Boston University

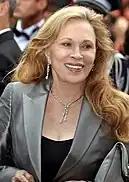
Faye Dunaway

Affiliates of Boston University have won seven Nobel Prizes. Alexander Graham Bell, inventor of the telephone, conducted many of his experiments on the BU campus when he was professor of Vocal Physiology and Elocution. In Boston, Bell was "swept up" by the excitement engendered by the many scientists and inventors residing in the city. In 1875, the university gave Bell a year's salary advance to allow him to pursue his research. The following year, he invented the telephone in a Boston University laboratory. In the twenty-first century, the university has become a pioneering center for synthetic biology thanks to the work of James Collins. Collins and co-workers also discovered that sublethal levels of antibiotics activate mutagenesis by stimulating the production of reactive oxygen species, leading to multidrug resistance. This discovery has important implications for the widespread use and misuse of antibiotics.